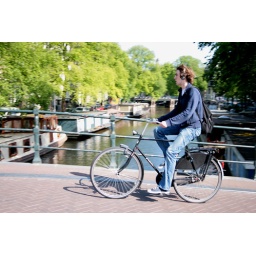
&lt;b&gt;Brouwersgracht&lt;/b&gt; 20/05/2008 17h02. Biking up the bridge hill over the Brouwersgracht where the Prinsengracht crossed the Korte Prinsengracht.